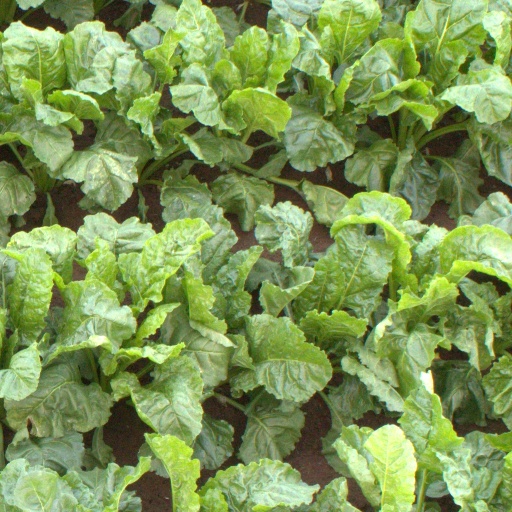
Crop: sugar beet